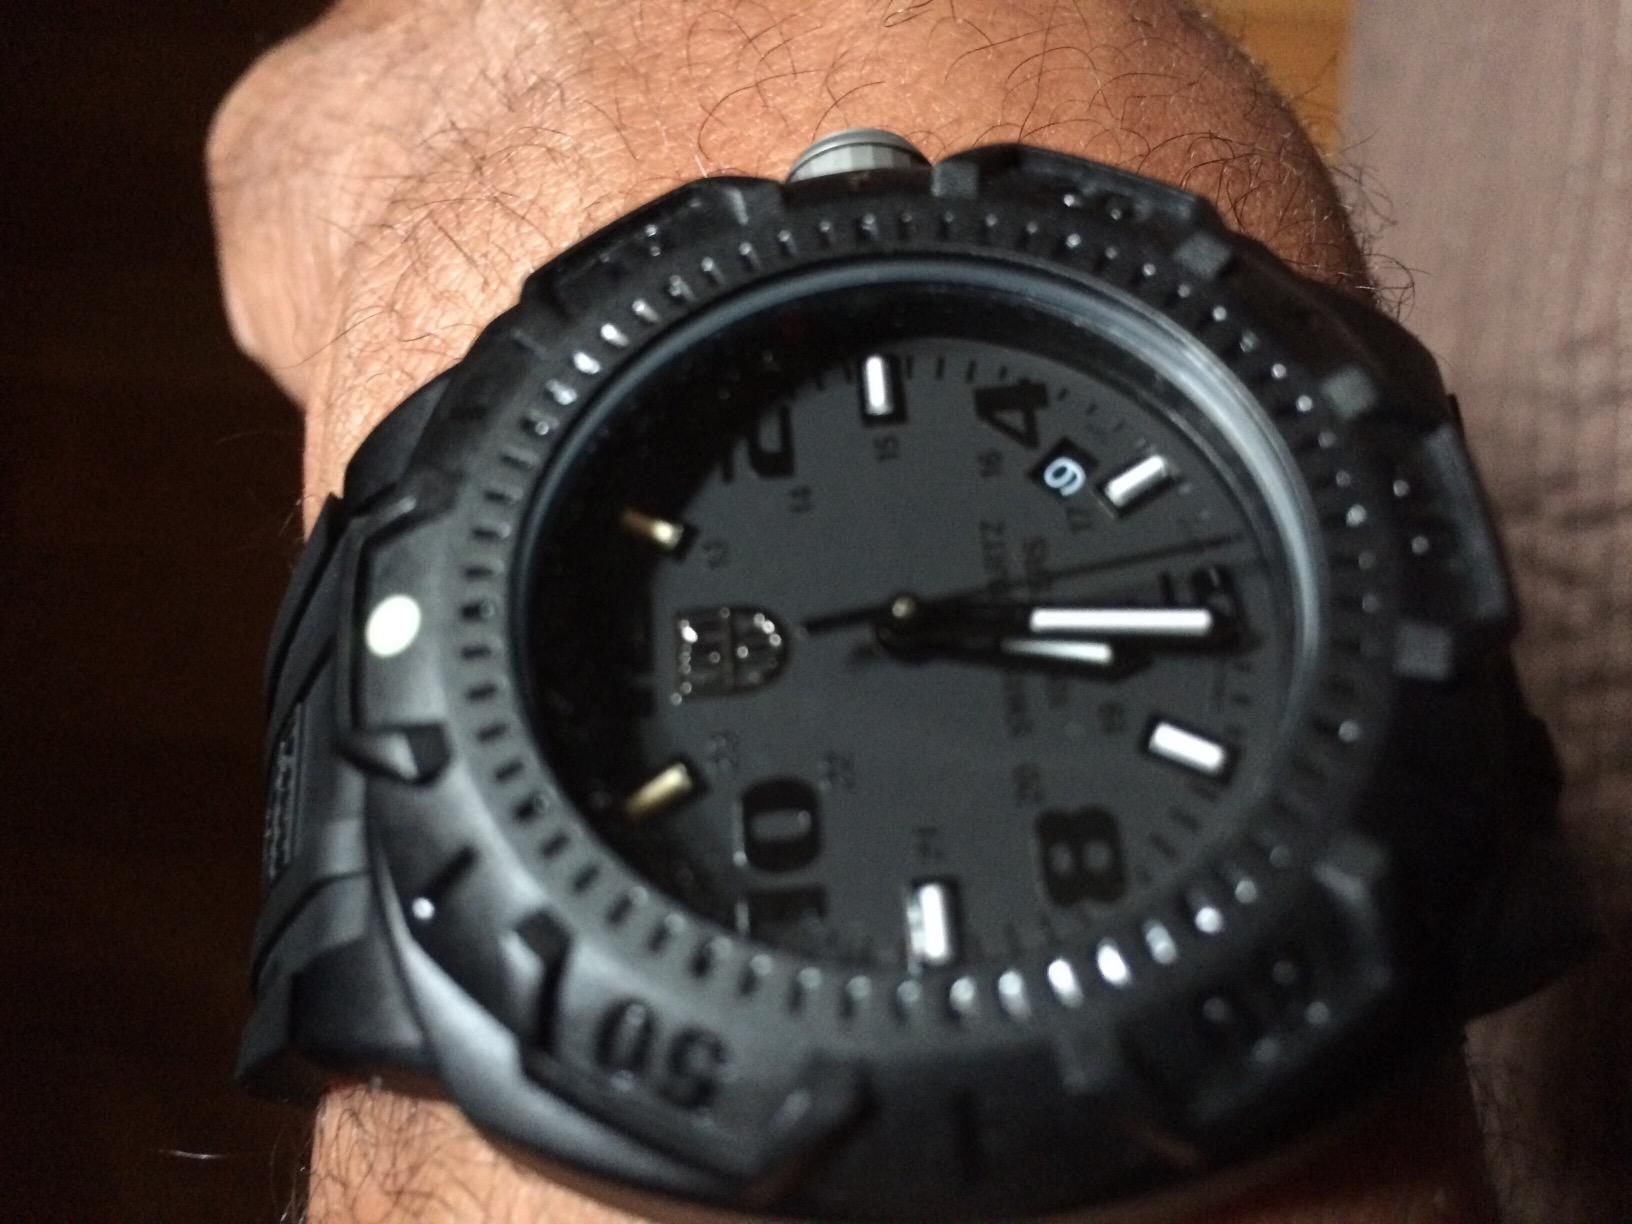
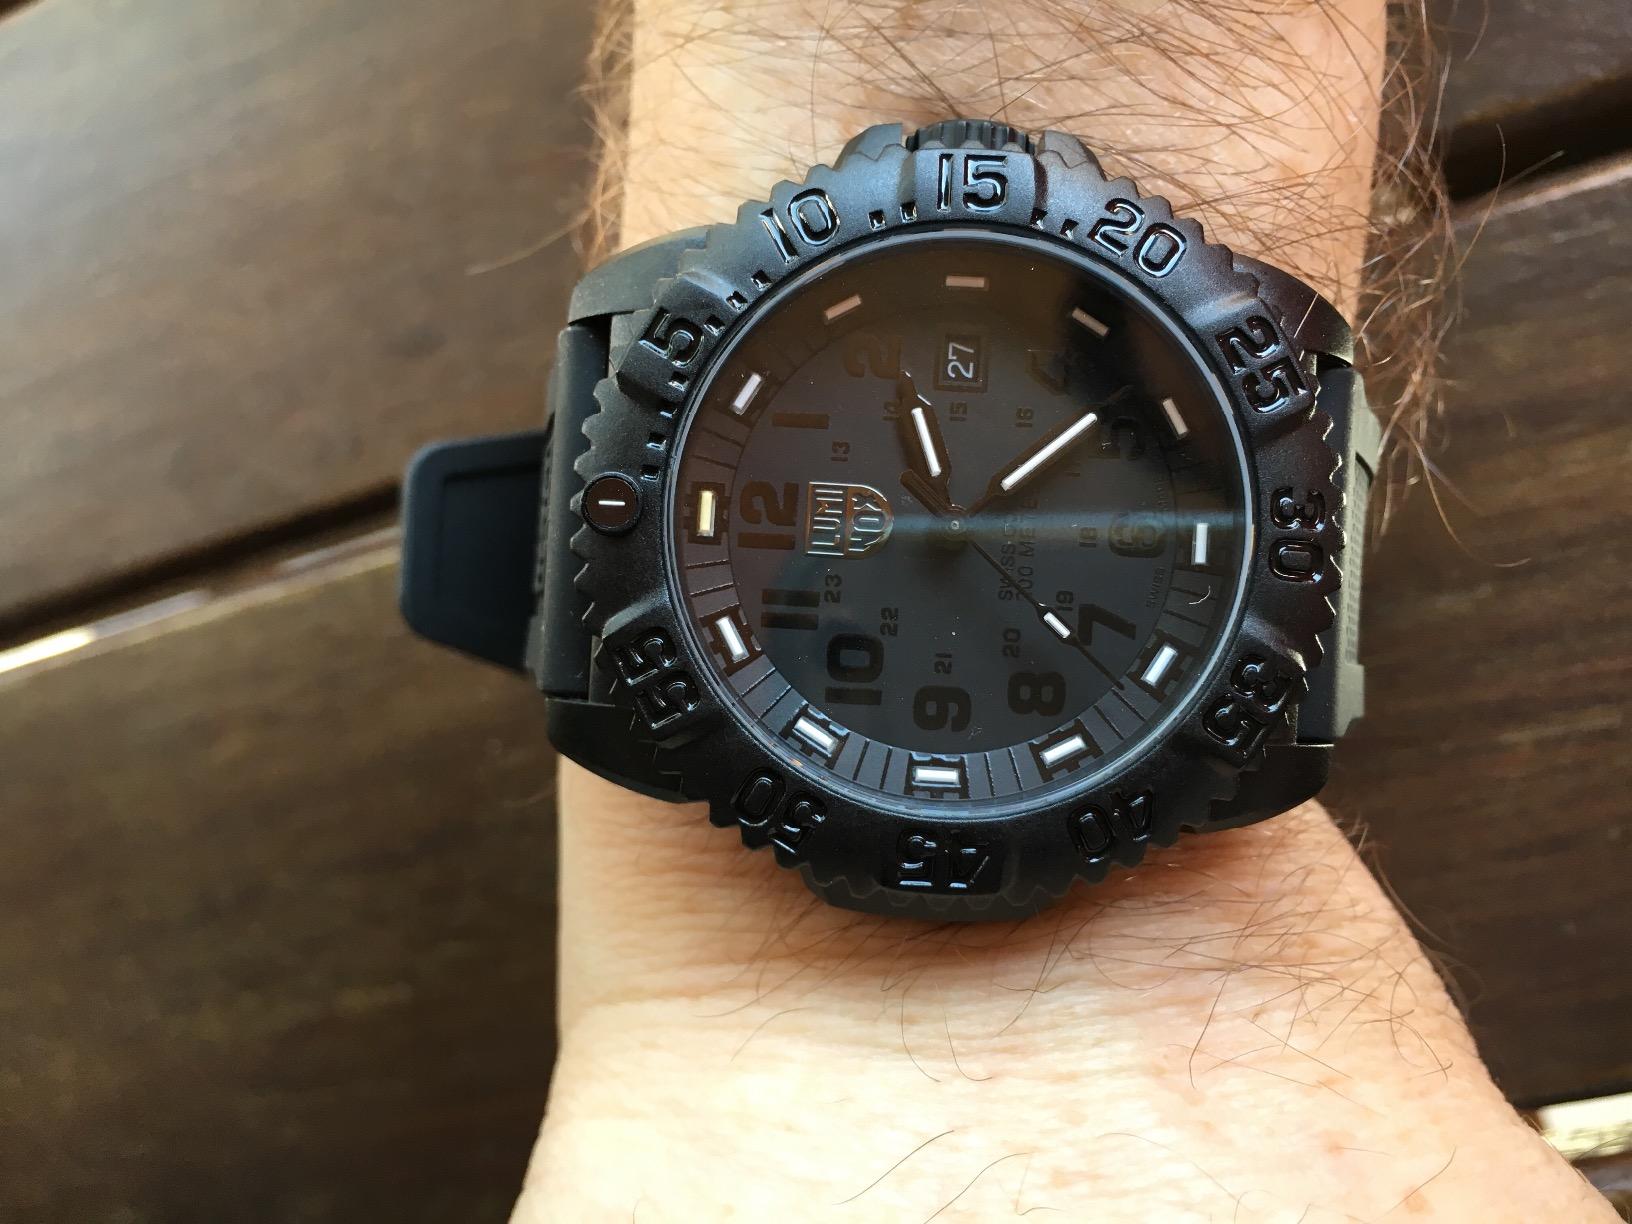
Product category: accessories_watch
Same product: yes